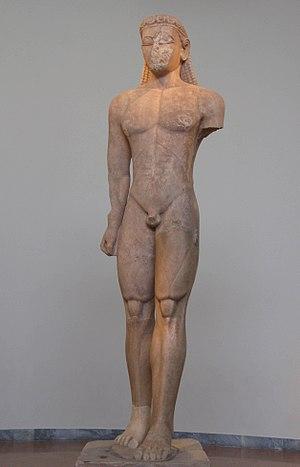
Couros colossal du cap Sounion. Marbre, H. 3,05 m. Réalisé très peu après 600. Musée National Archéologique d'Athènes. MNArch 2720. Référence
Voir aussi : Liste des siècles, Chiffres romains
Un kouros, est une statue de jeune homme, durant la période archaïque de la sculpture grecque.